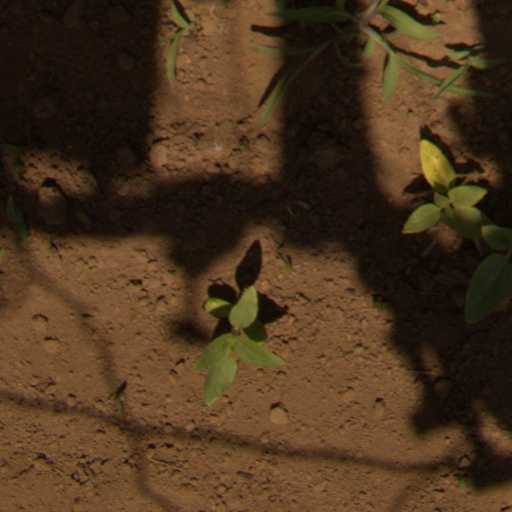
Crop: Jerusalem artichoke